War of the Bavarian Succession

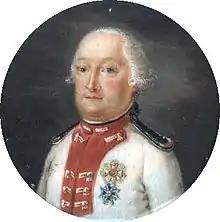
Charles II August, Duke of Zweibrücken

Unbeknownst to either Charles Theodore or Joseph, a widow (historians are uncertain "which" widow) opened secret negotiations with Prussia to secure the eventual succession of Charles II August (Charles August). Some historians maintain the active negotiator was Max Joseph's widow, Maria Anna Sophia of Saxony. Others assert it was Max Joseph's sister, Maria Antonia of Bavaria, who was also Charles August's mother-in-law and the mother of the reigning Elector of Saxony. Ernest Henderson even maintained she was the "only manly one among the many Wittelsbach parties" involved in the issue.